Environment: real
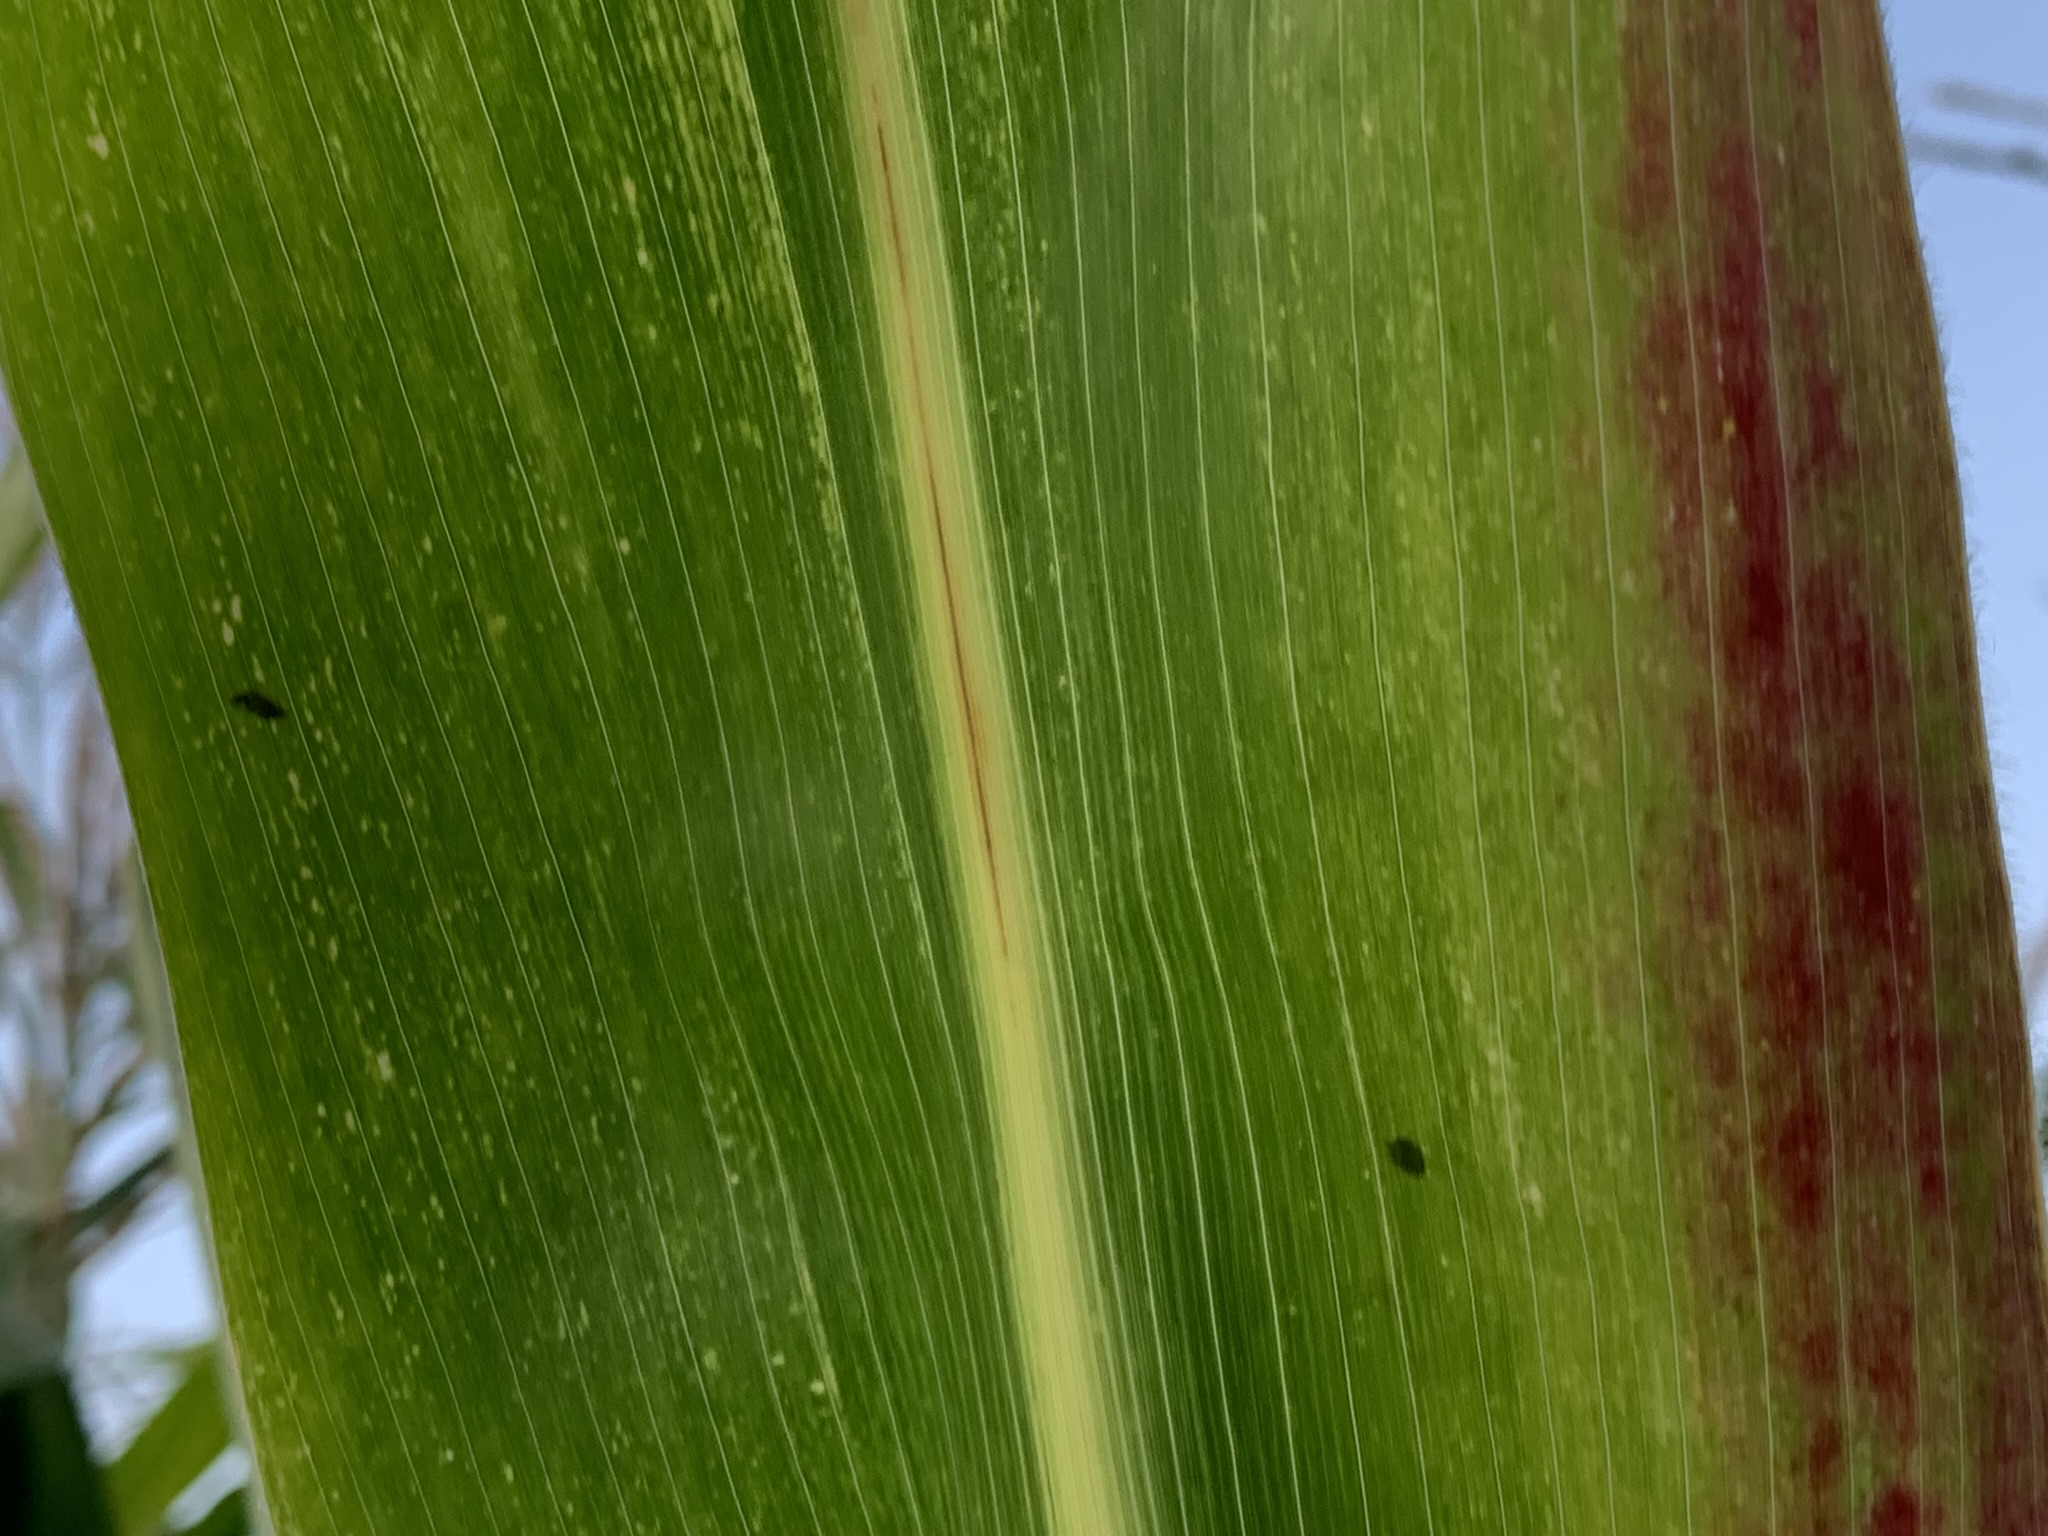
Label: lethal_necrosis